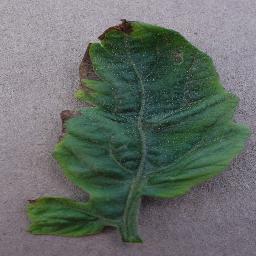
Label: Tomato___Tomato_Yellow_Leaf_Curl_Virus